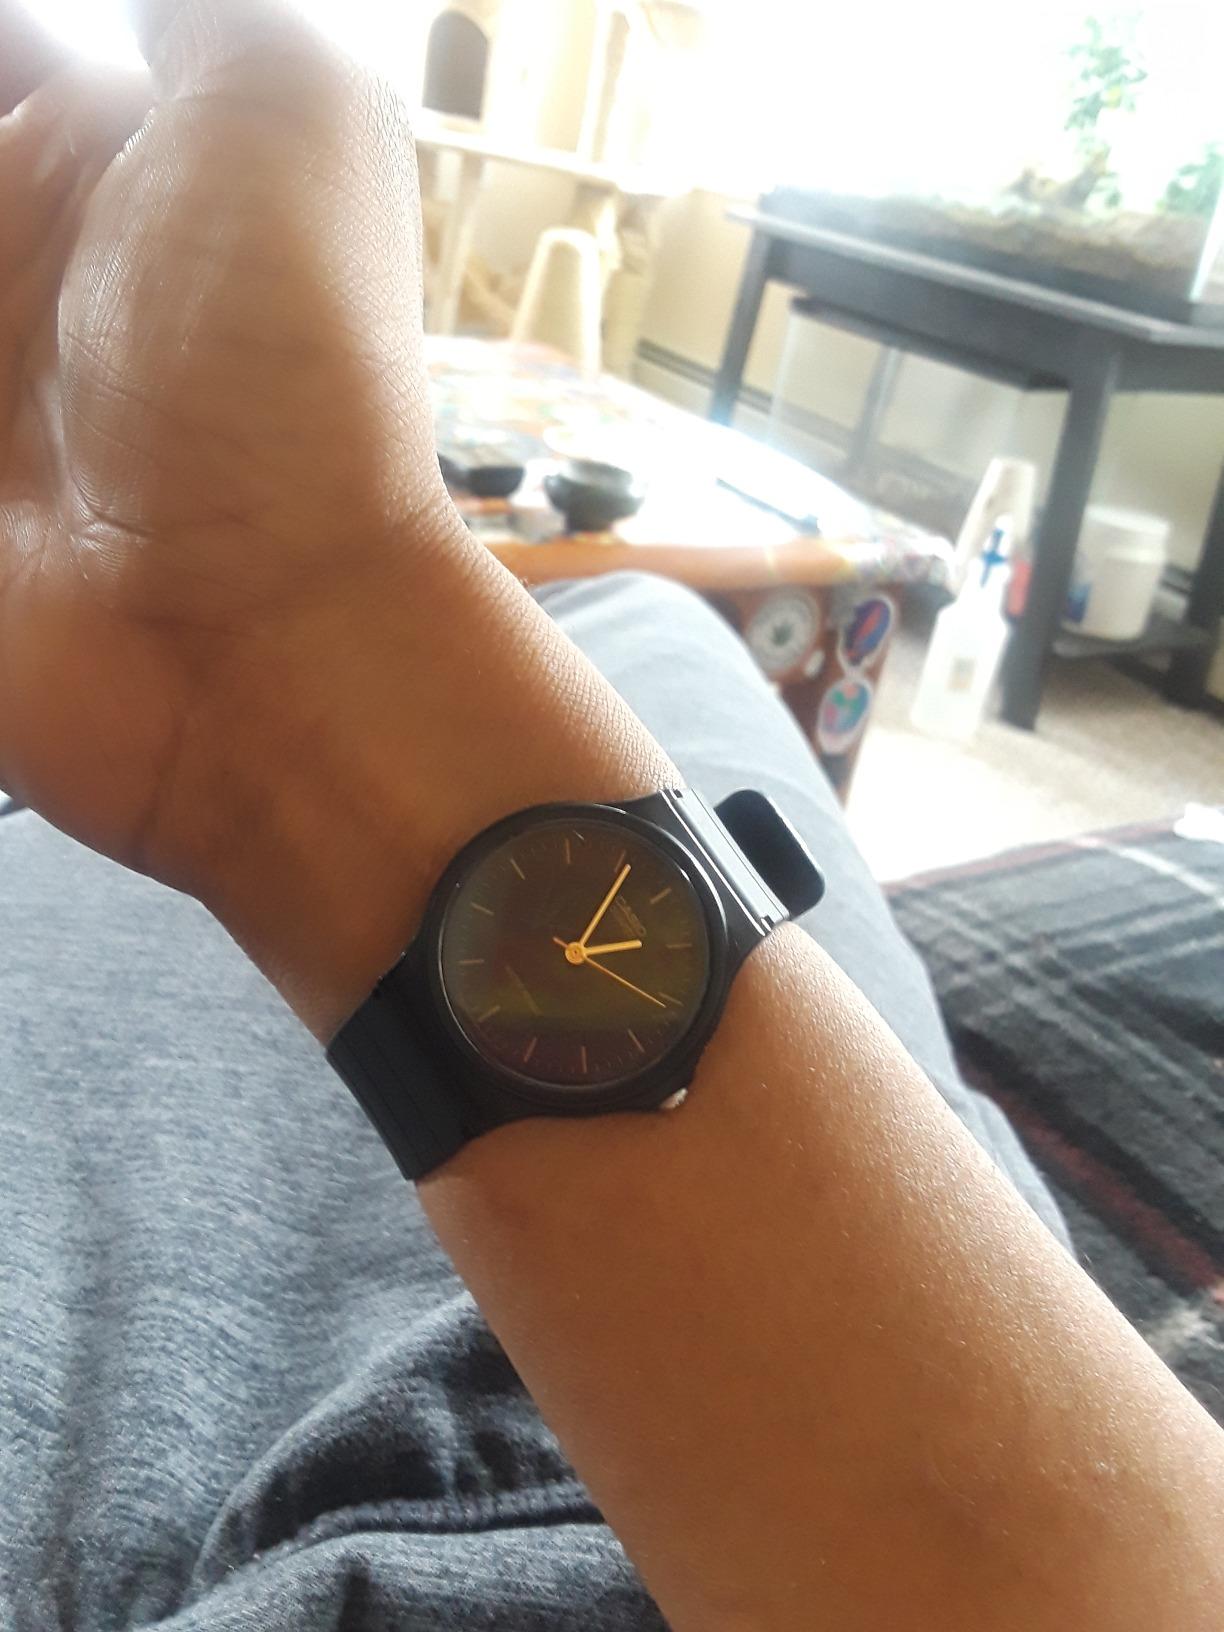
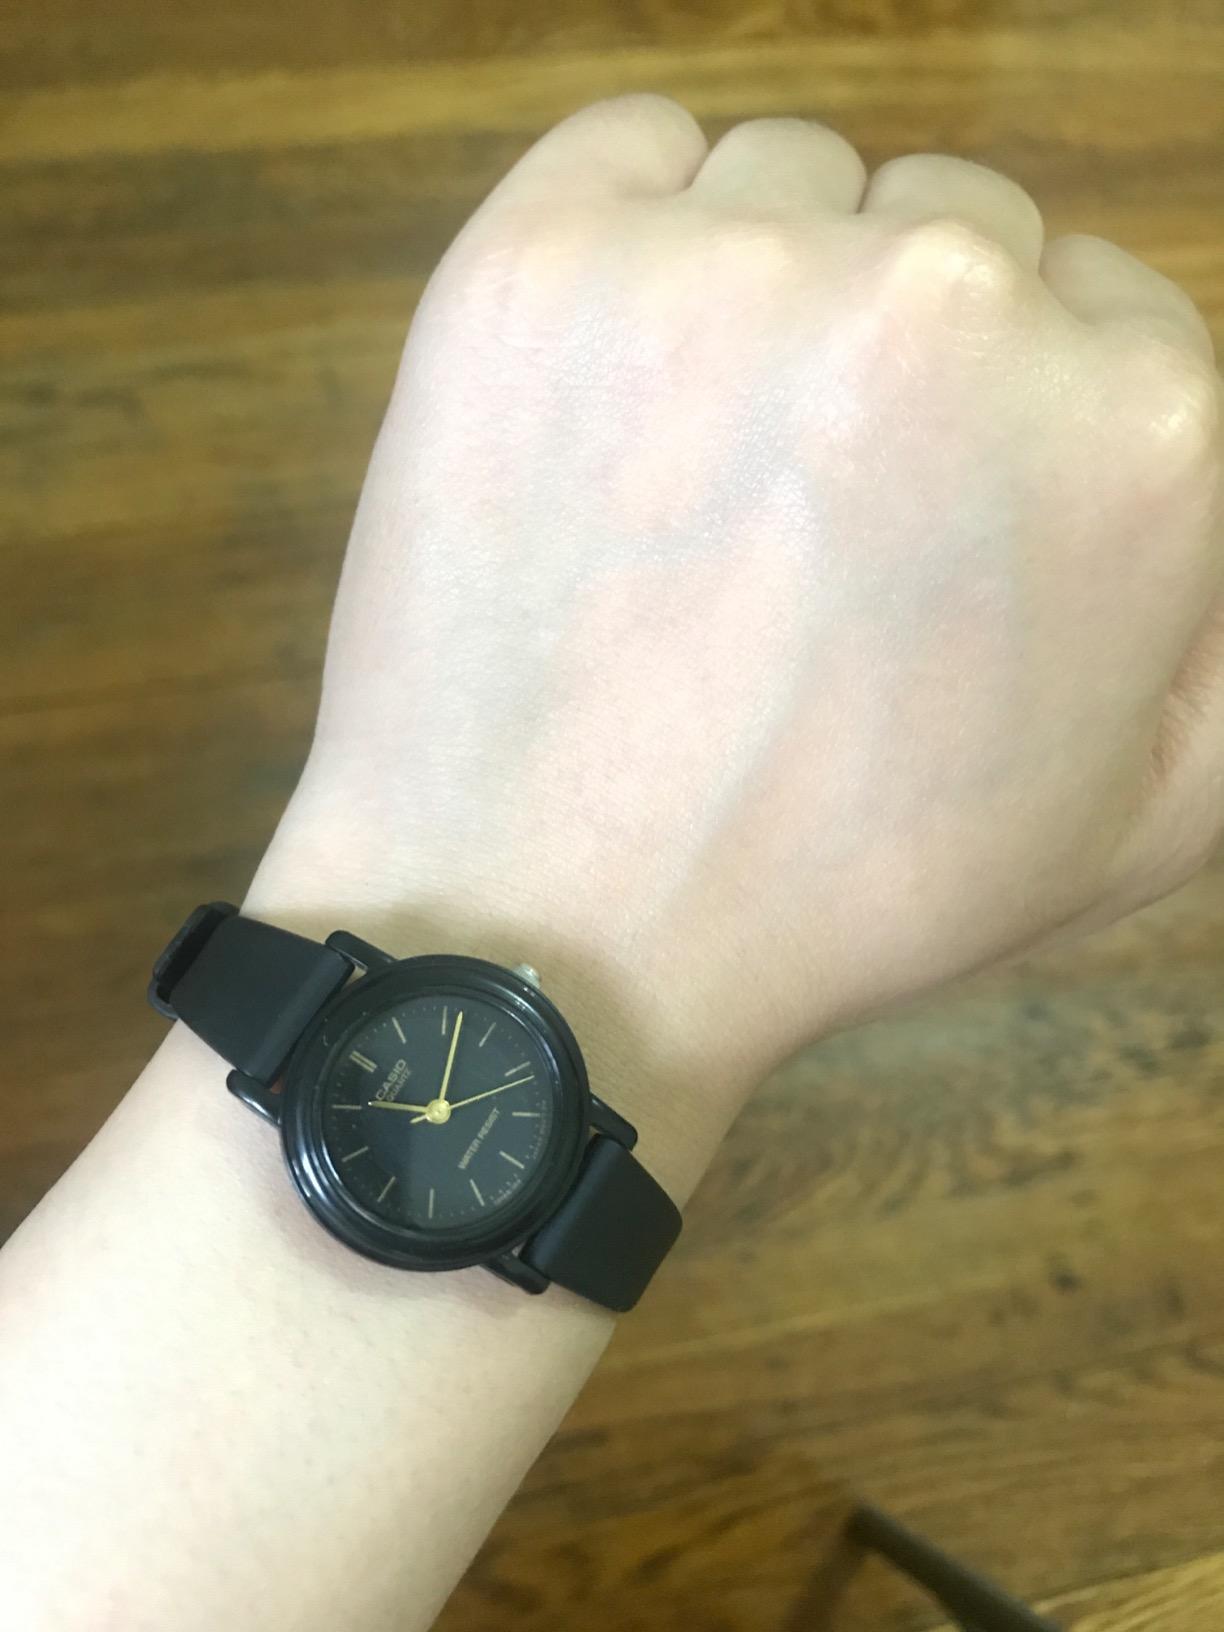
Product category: accessories_watch
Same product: no